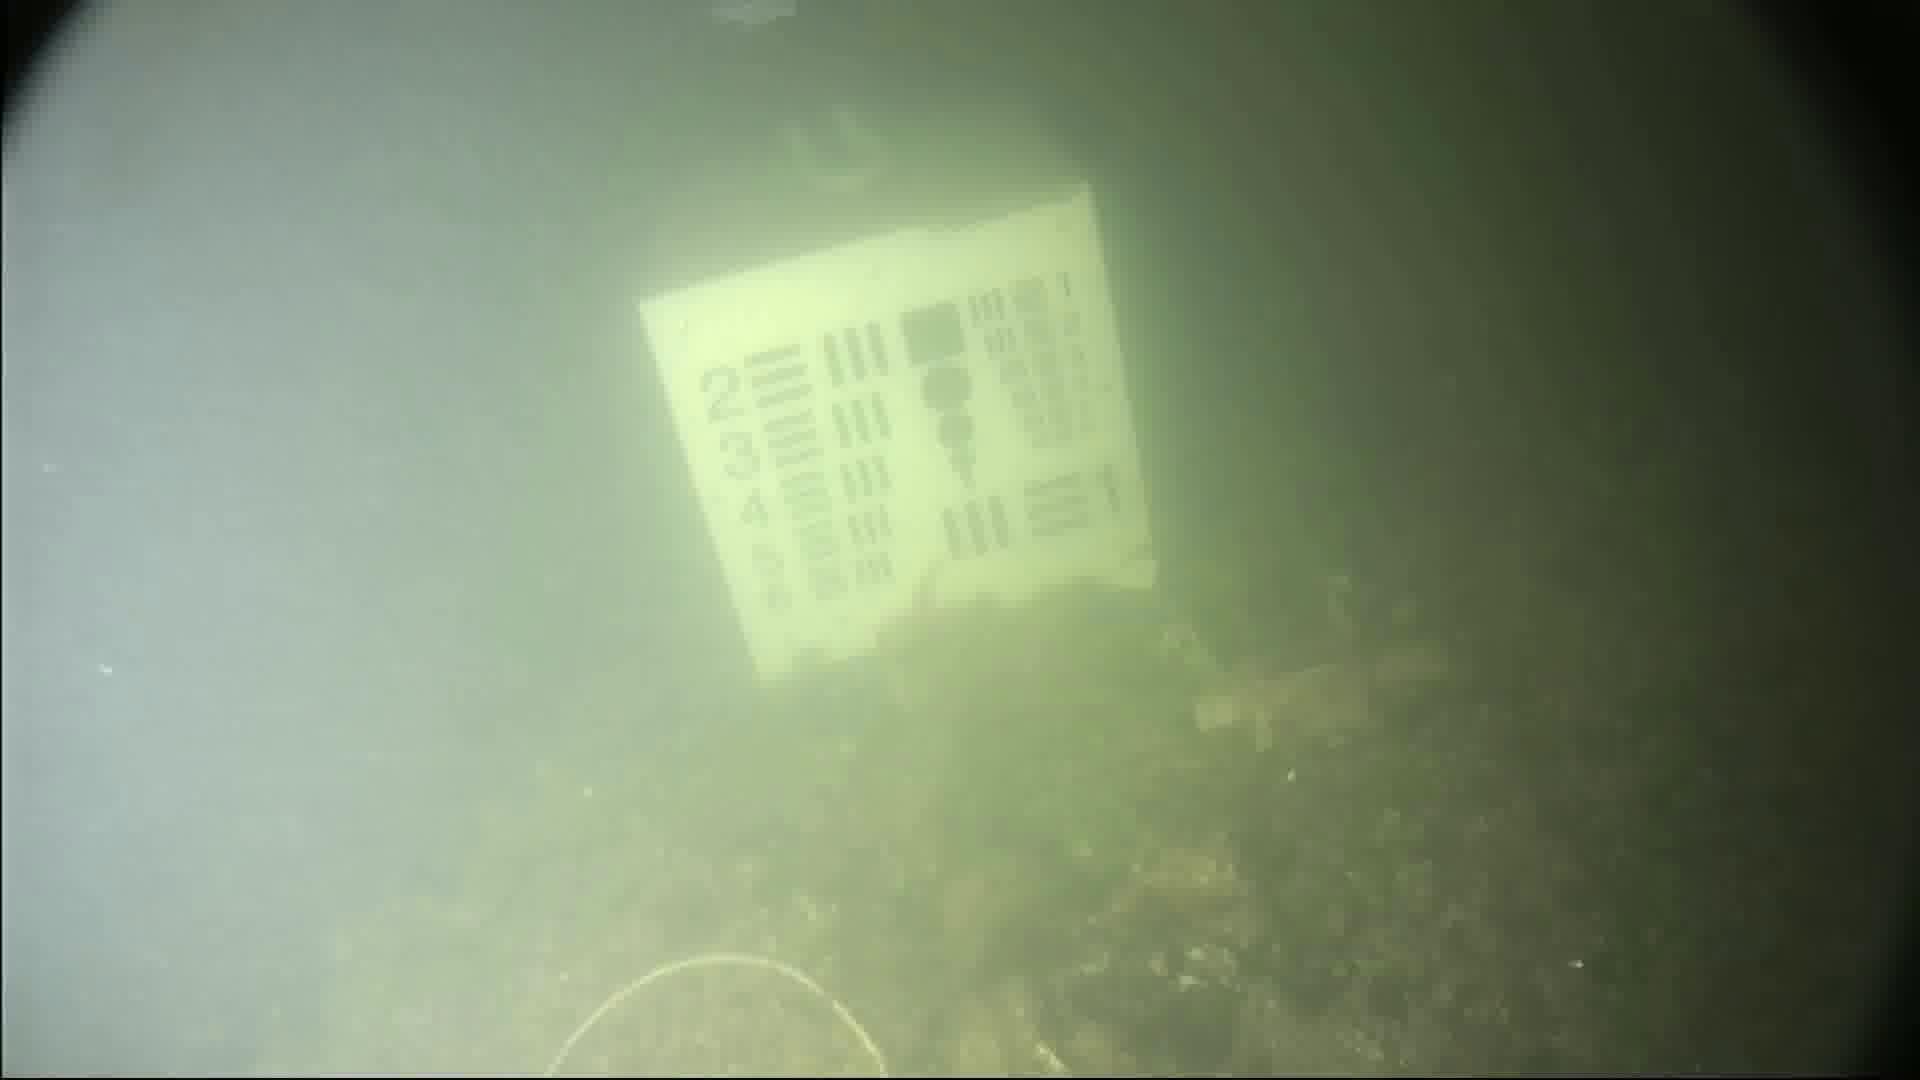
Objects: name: jellyfish